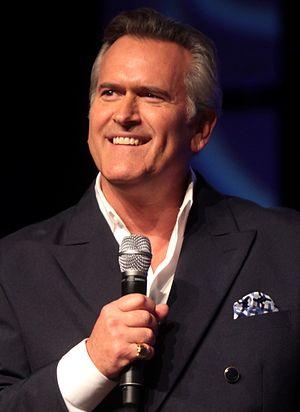
Ashley J. « Ash » Williams est un personnage de fiction créé par Sam Raimi dans le film Evil Dead en 1981. Il est interprété par Bruce Campbell.
Danger Girl est une série américaine de comic books d'aventure créée en 1997 par le dessinateur J. Scott Campbell assisté du scénariste Andy Hartnell. Elle met en scène un groupe d'espionnes sexy dans des aventures se déroulant à travers le monde et parodiant celles de James Bond et d'Indiana Jones de qui les auteurs puisent leur inspiration. Certains critiques la rapprochent également des séries télévisées Batman et Drôles de dames mais aussi du personnage de jeu vidéo Lara Croft.
Bruce Campbell est un acteur américain, également ingénieur du son, écrivain, producteur de cinéma, réalisateur et scénariste. Il est né le 22 juin 1958 à Royal Oak, dans le Michigan.
Ash vs. Evil Dead est une série télévisée américaine créée par Sam Raimi faisant suite à la trilogie Evil Dead et diffusée aux États-Unis entre le 31 octobre 2015 et le 29 avril 2018 sur Starz et simultanément au Canada sur Super Channel.